Pedro del Valle

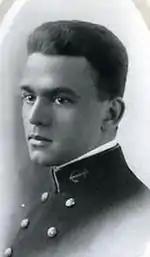
Pedro del Valle as a midshipman

In 1926, del Valle served with the Gendarmerie of Haiti for three years and, during that time, he also became active in the war against Augusto César Sandino in Nicaragua. In 1929, he returned to the United States and attended the Field Officers Course at the Marine Corps School in MCB Quantico, Virginia.